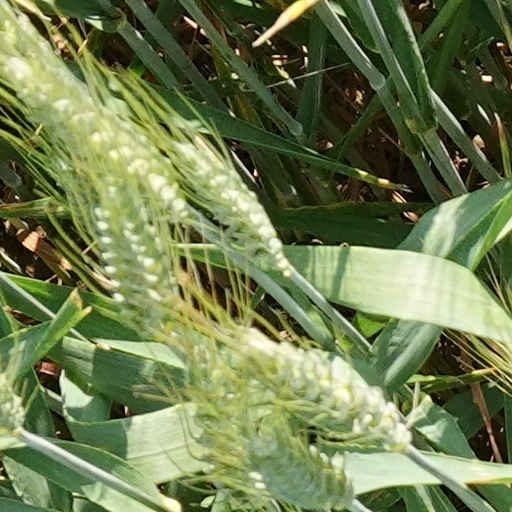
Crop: wheat